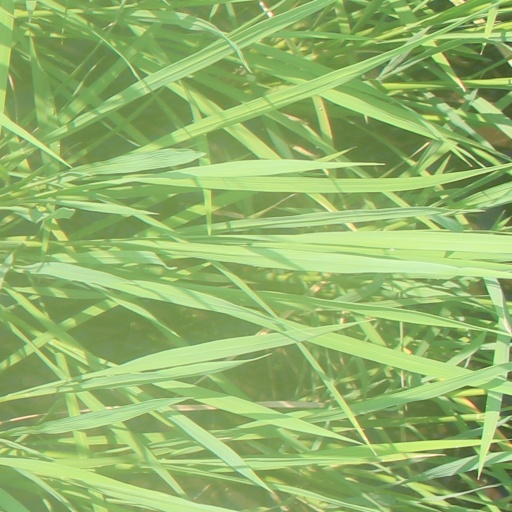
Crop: rice